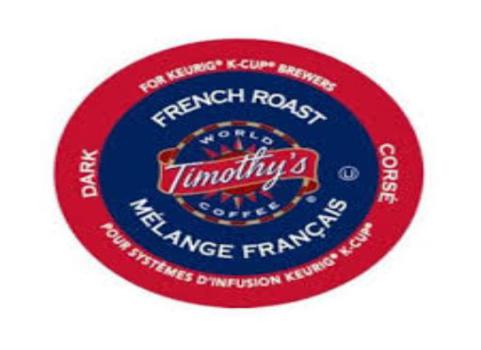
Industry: Food